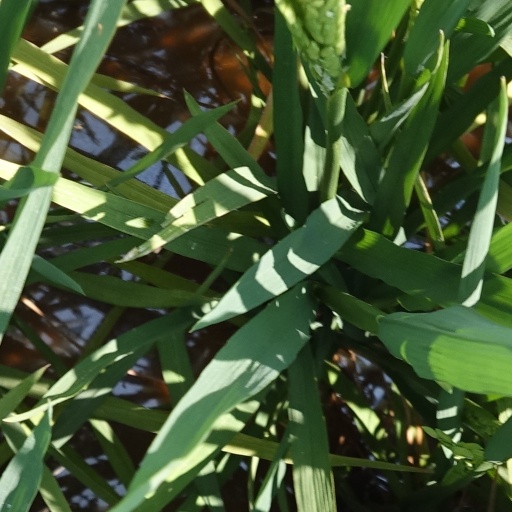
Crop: rice